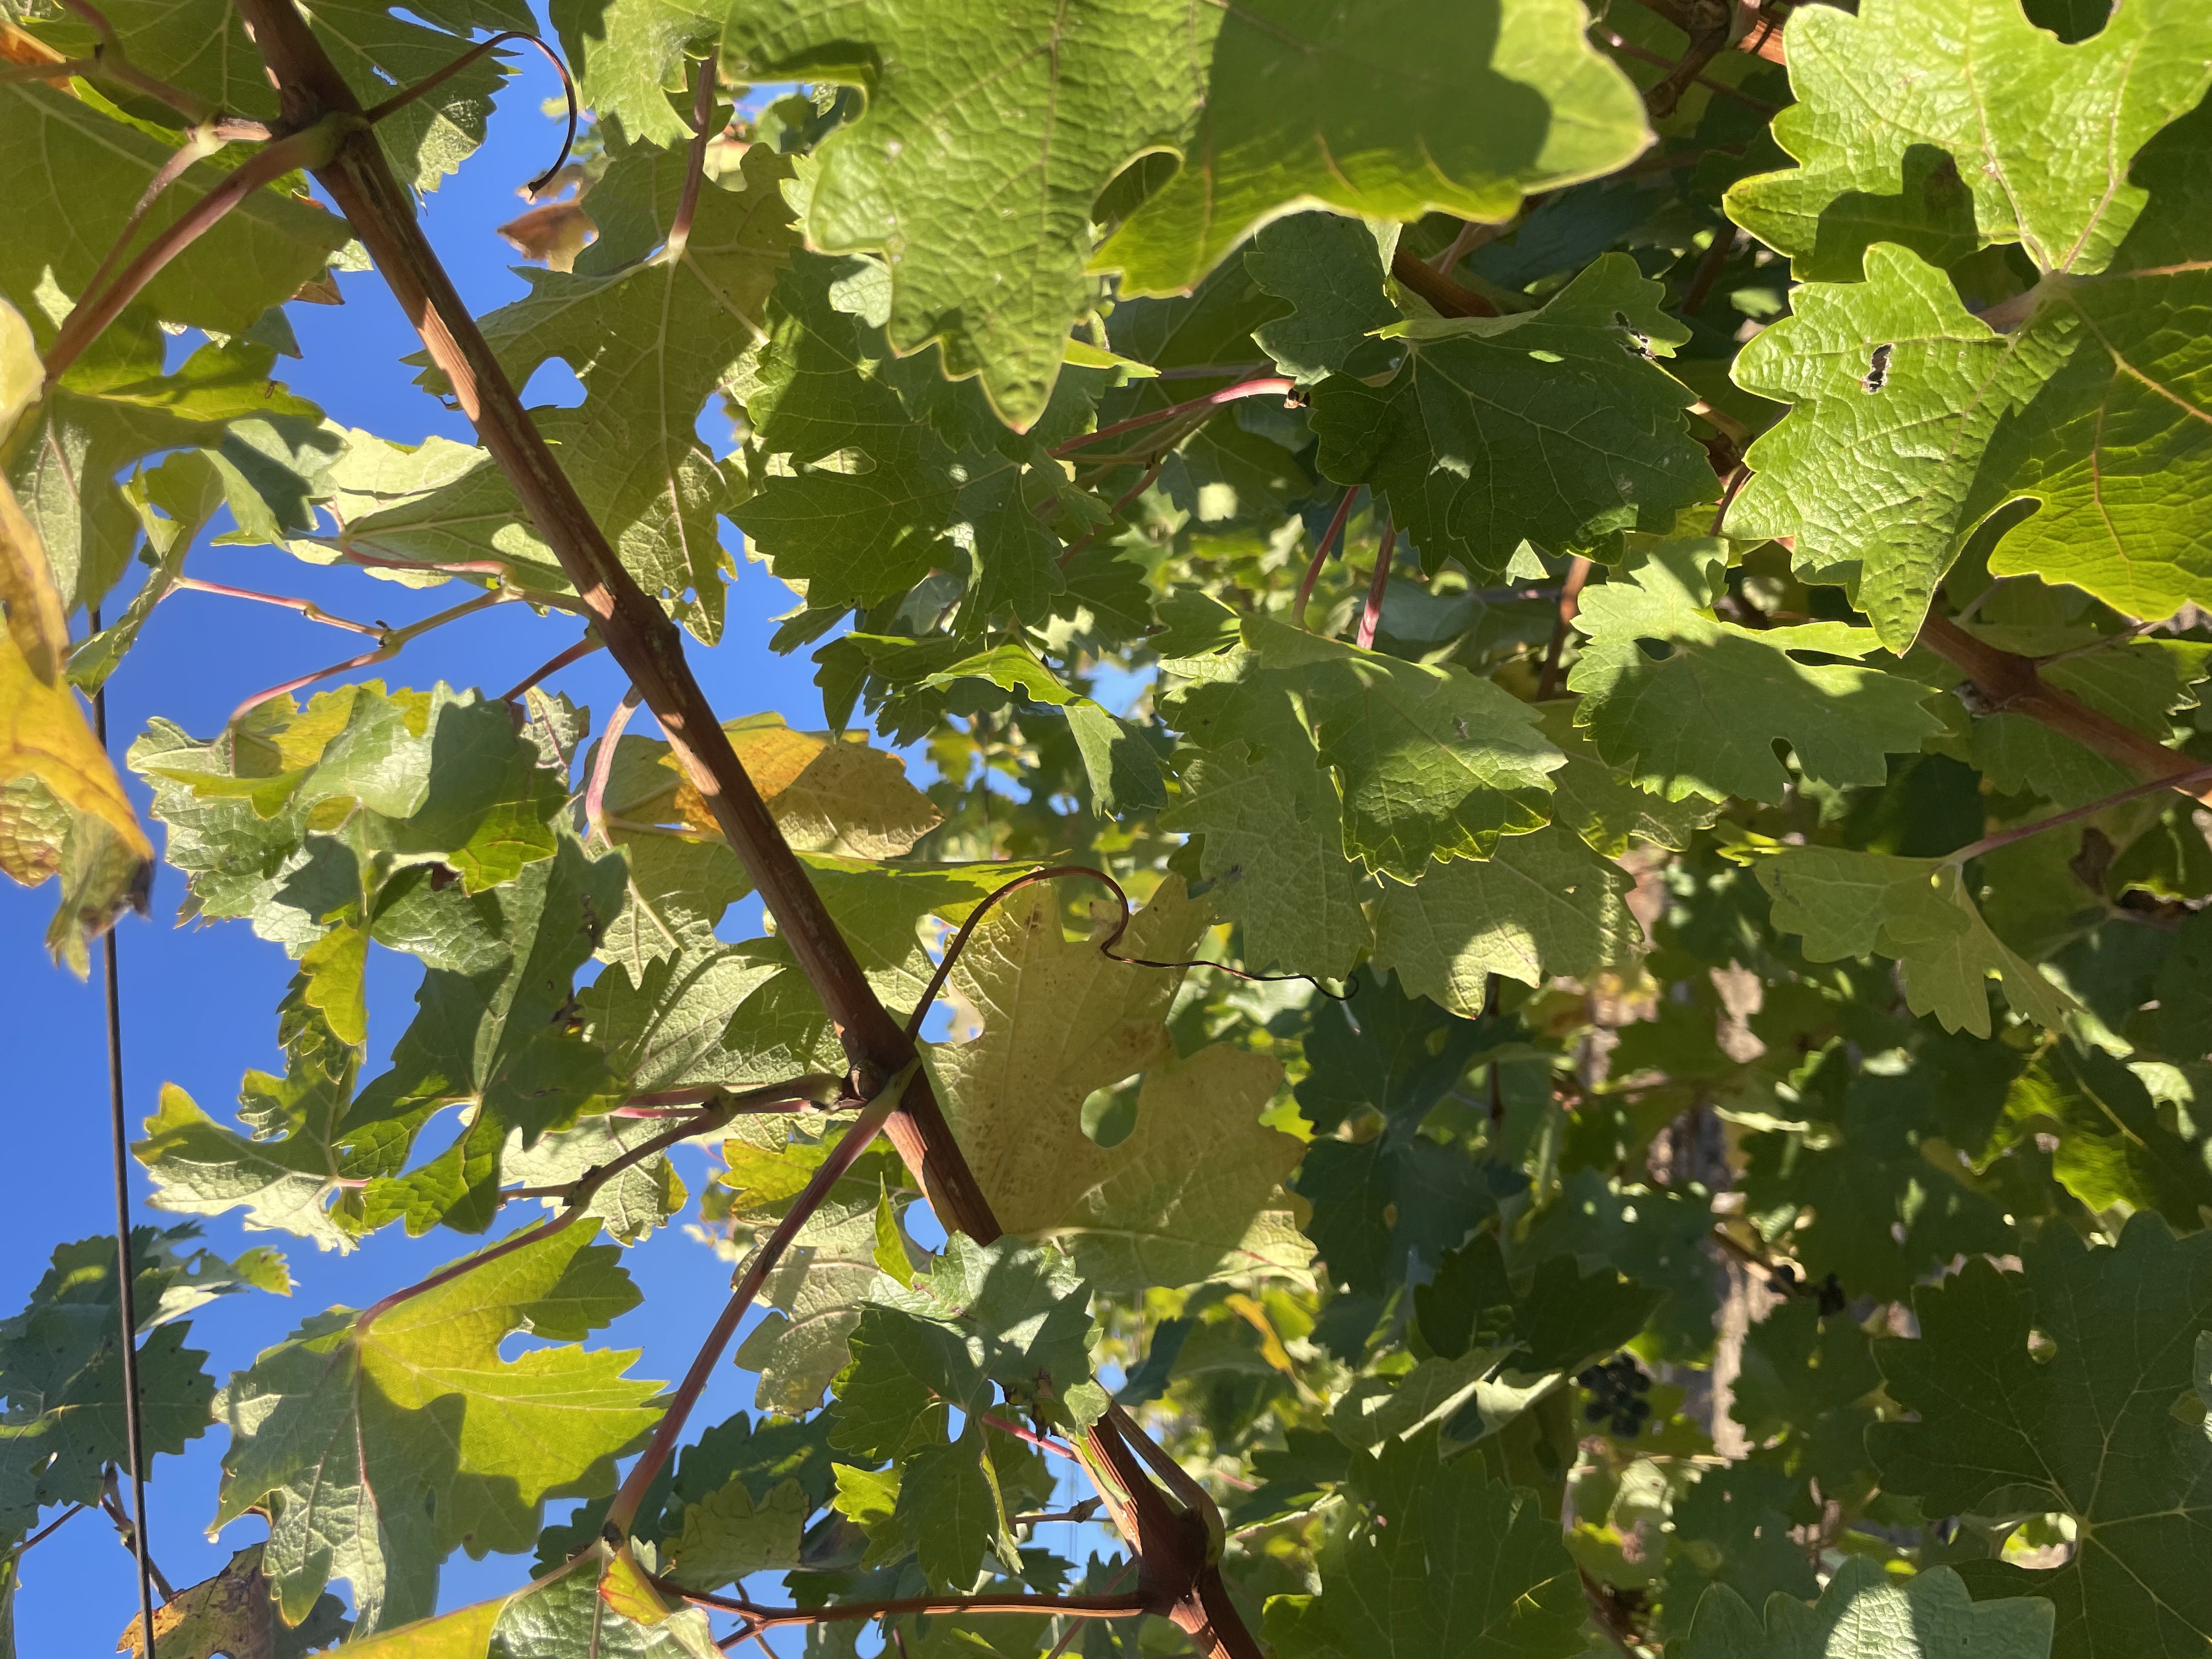
Label: No Virus